Deodar forests

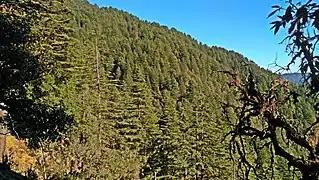
Deodar forest at Bindeshwar Mahadev, India

Deodar forests are forests dominated by "Cedrus deodara", the deodar cedar. This tree is found naturally in the Western Himalayas from the Gandaki River in central Nepal to the Hindu Kush mountain range in Afghanistan.